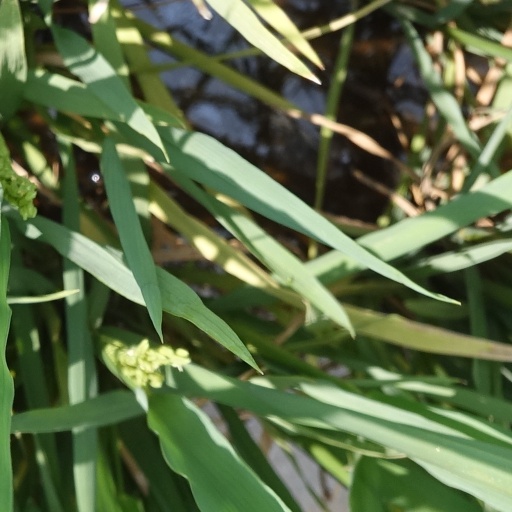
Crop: rice